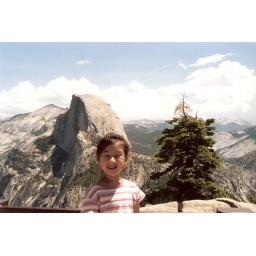
julia in yellow stone 2004-1